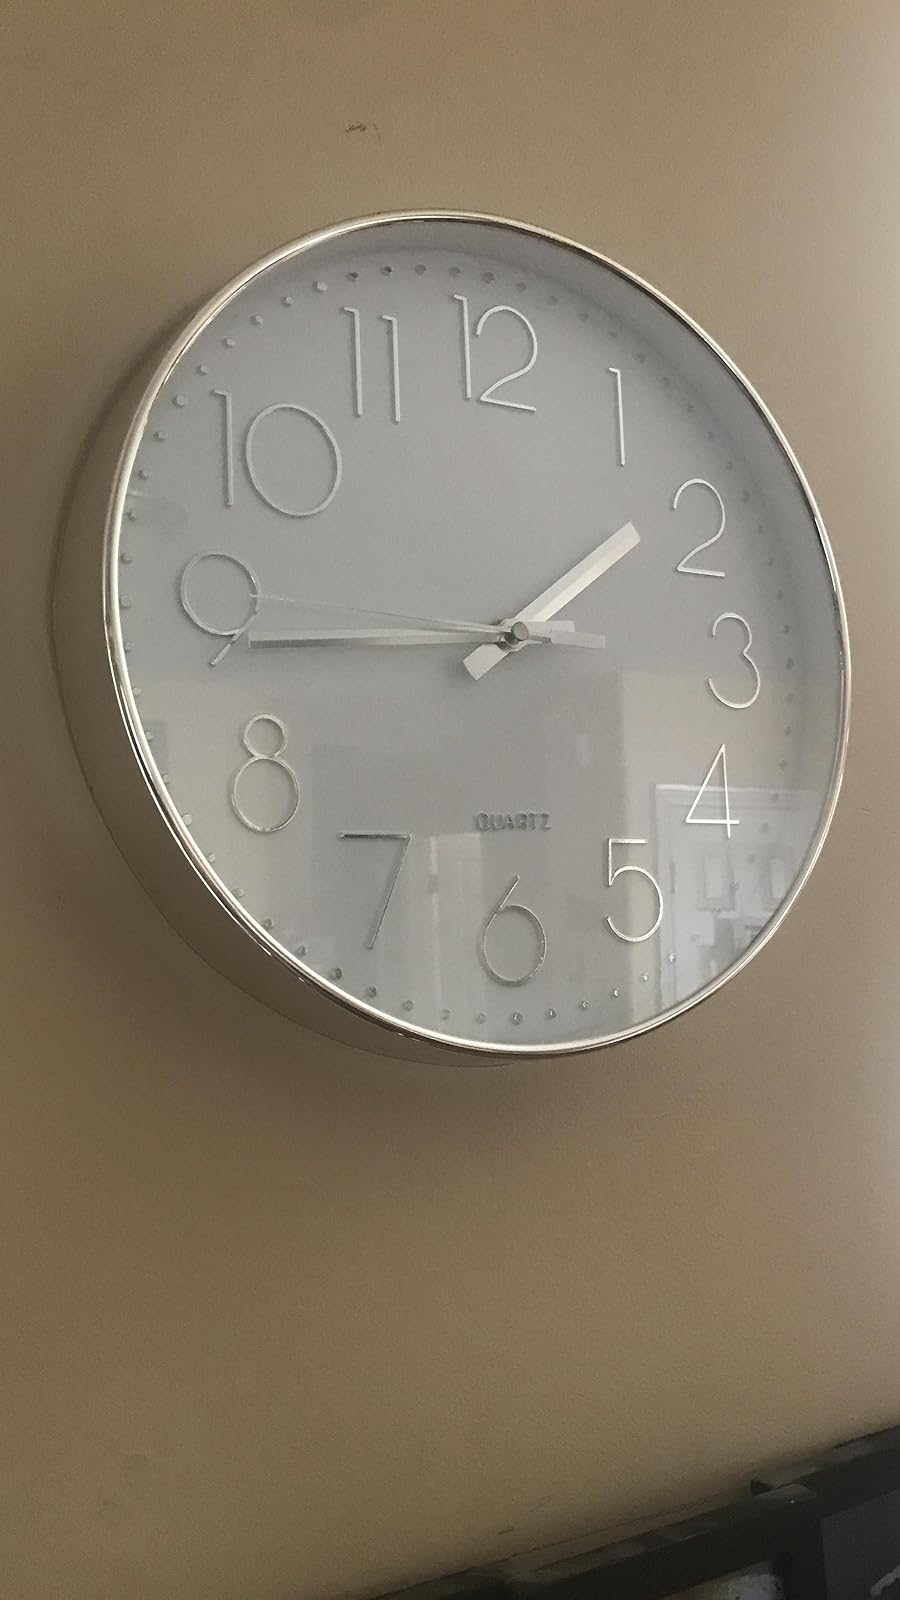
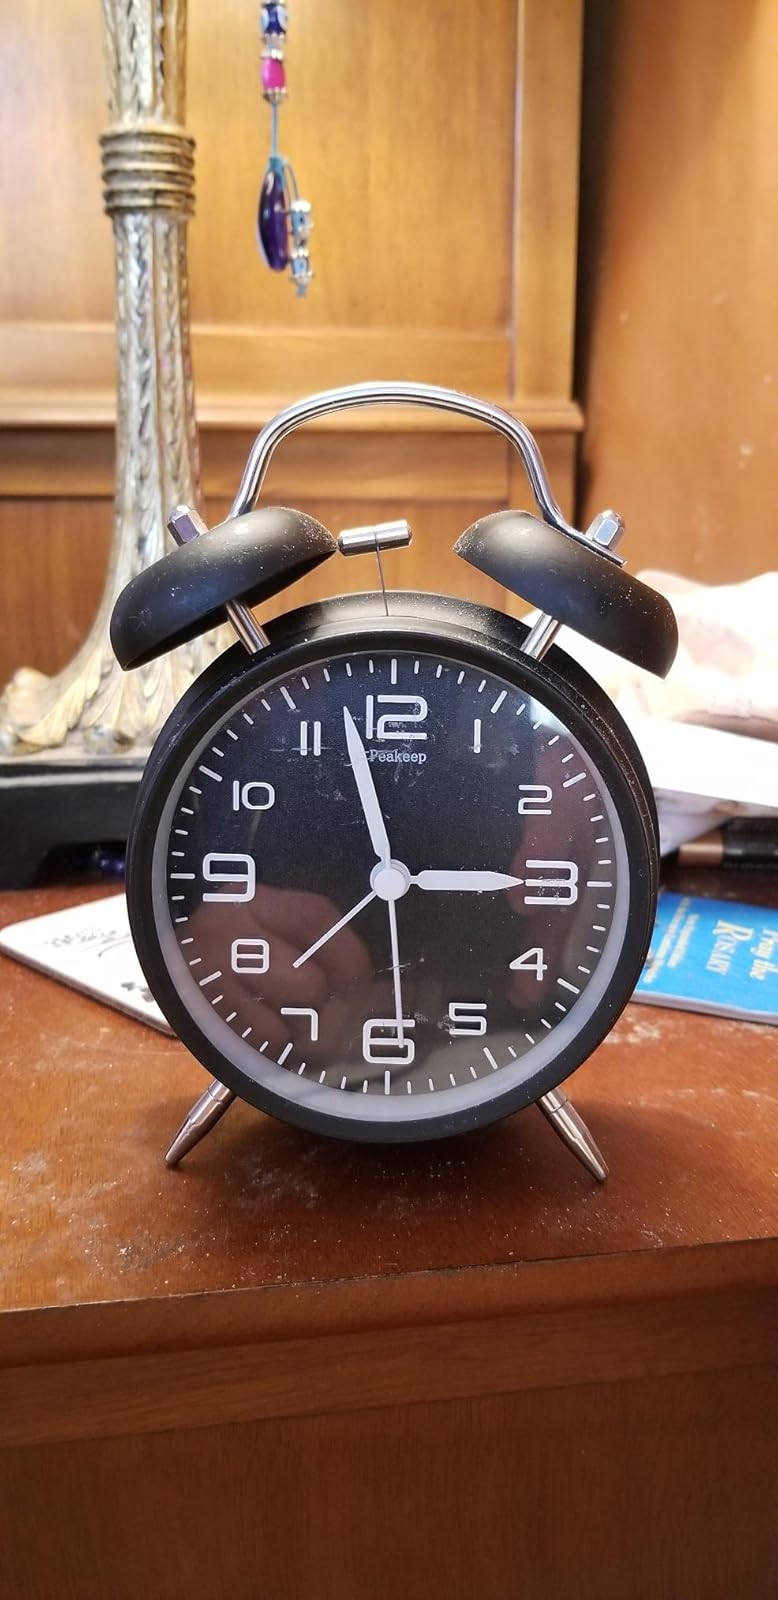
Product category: clock
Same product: no